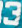
Number: 3